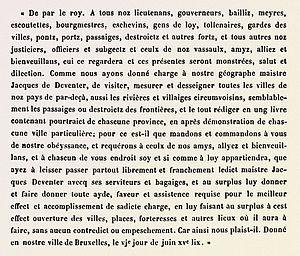
sauf-conduit de Jacques de Deventer
Jacob van Deventer, né entre 1500 et 1505 peut-être à Deventer, probablement à Kampen; décédé début mai 1575 à Cologne, est un cartographe néerlandais du XVIᵉ siècle.